Don Allado

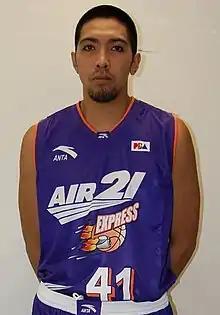
Allado with Air21 in 2008

He was the 8th overall pick in the 1999 PBA draft. After playing seven solid years with Alaska, in December 2006, he was shipped to the Talk 'N Text Phone Pals for Willie Miller and John Ferriols. Allado was again traded by the Talk 'N Text Tropang Texters for Ranidel de Ocampo to the Air21 Express. He wasn't satisfied with the situation he was in so after one season with Air21, he requested to be sent immediately to the Purefoods Tender Juicy Giants/B-Meg Llamados.